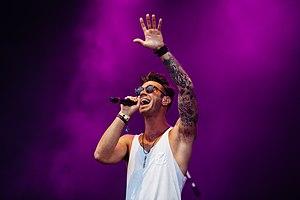
American Authors est un groupe de rock américain, originaire de Brooklyn, à New York. Formé en 2006, il est composé du quatuor Zachary Barnett, Dave Rublin, James Adam Shelley et Matthew John Sànchez.